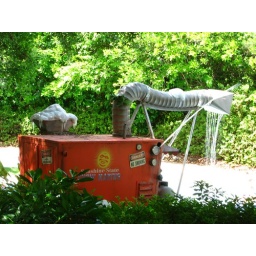
Shoots cold water at victums in tubes in the cross country creek